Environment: real
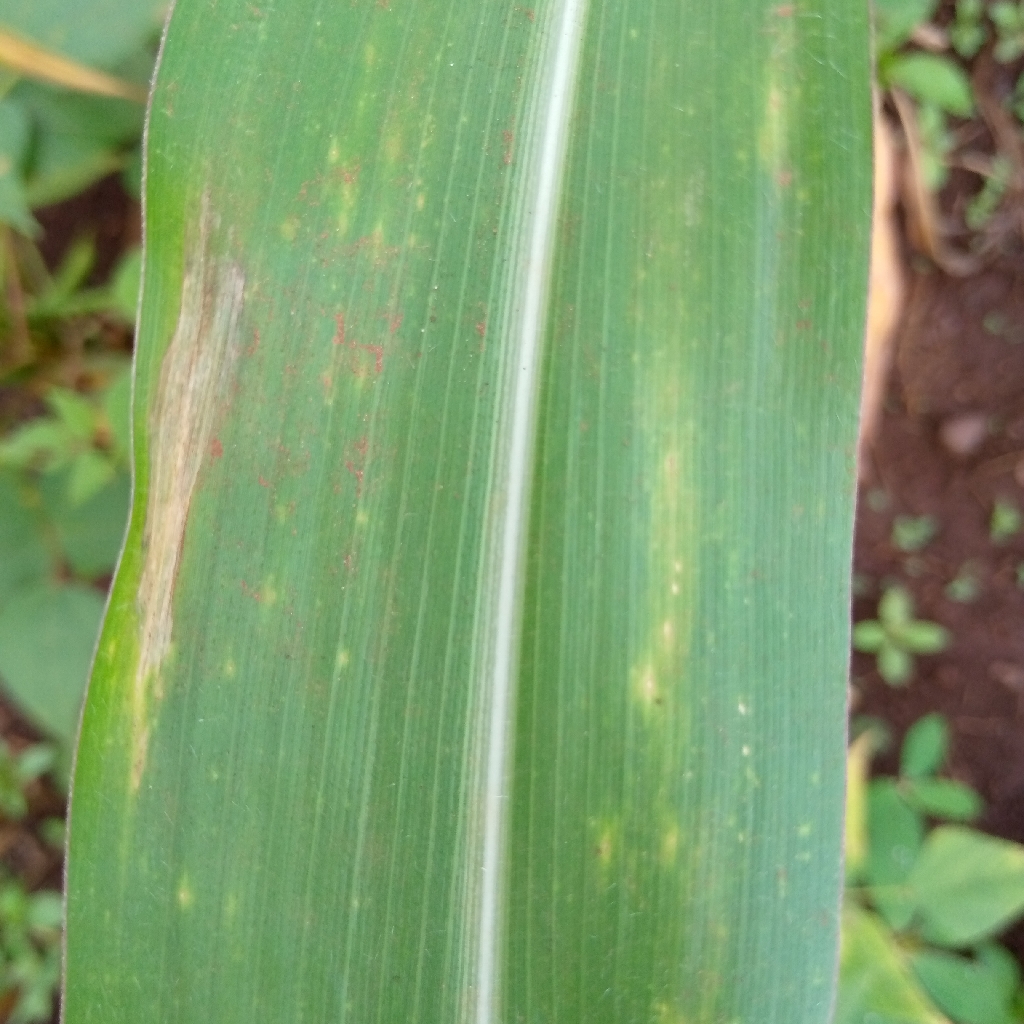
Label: northern_corn_leaf_blight